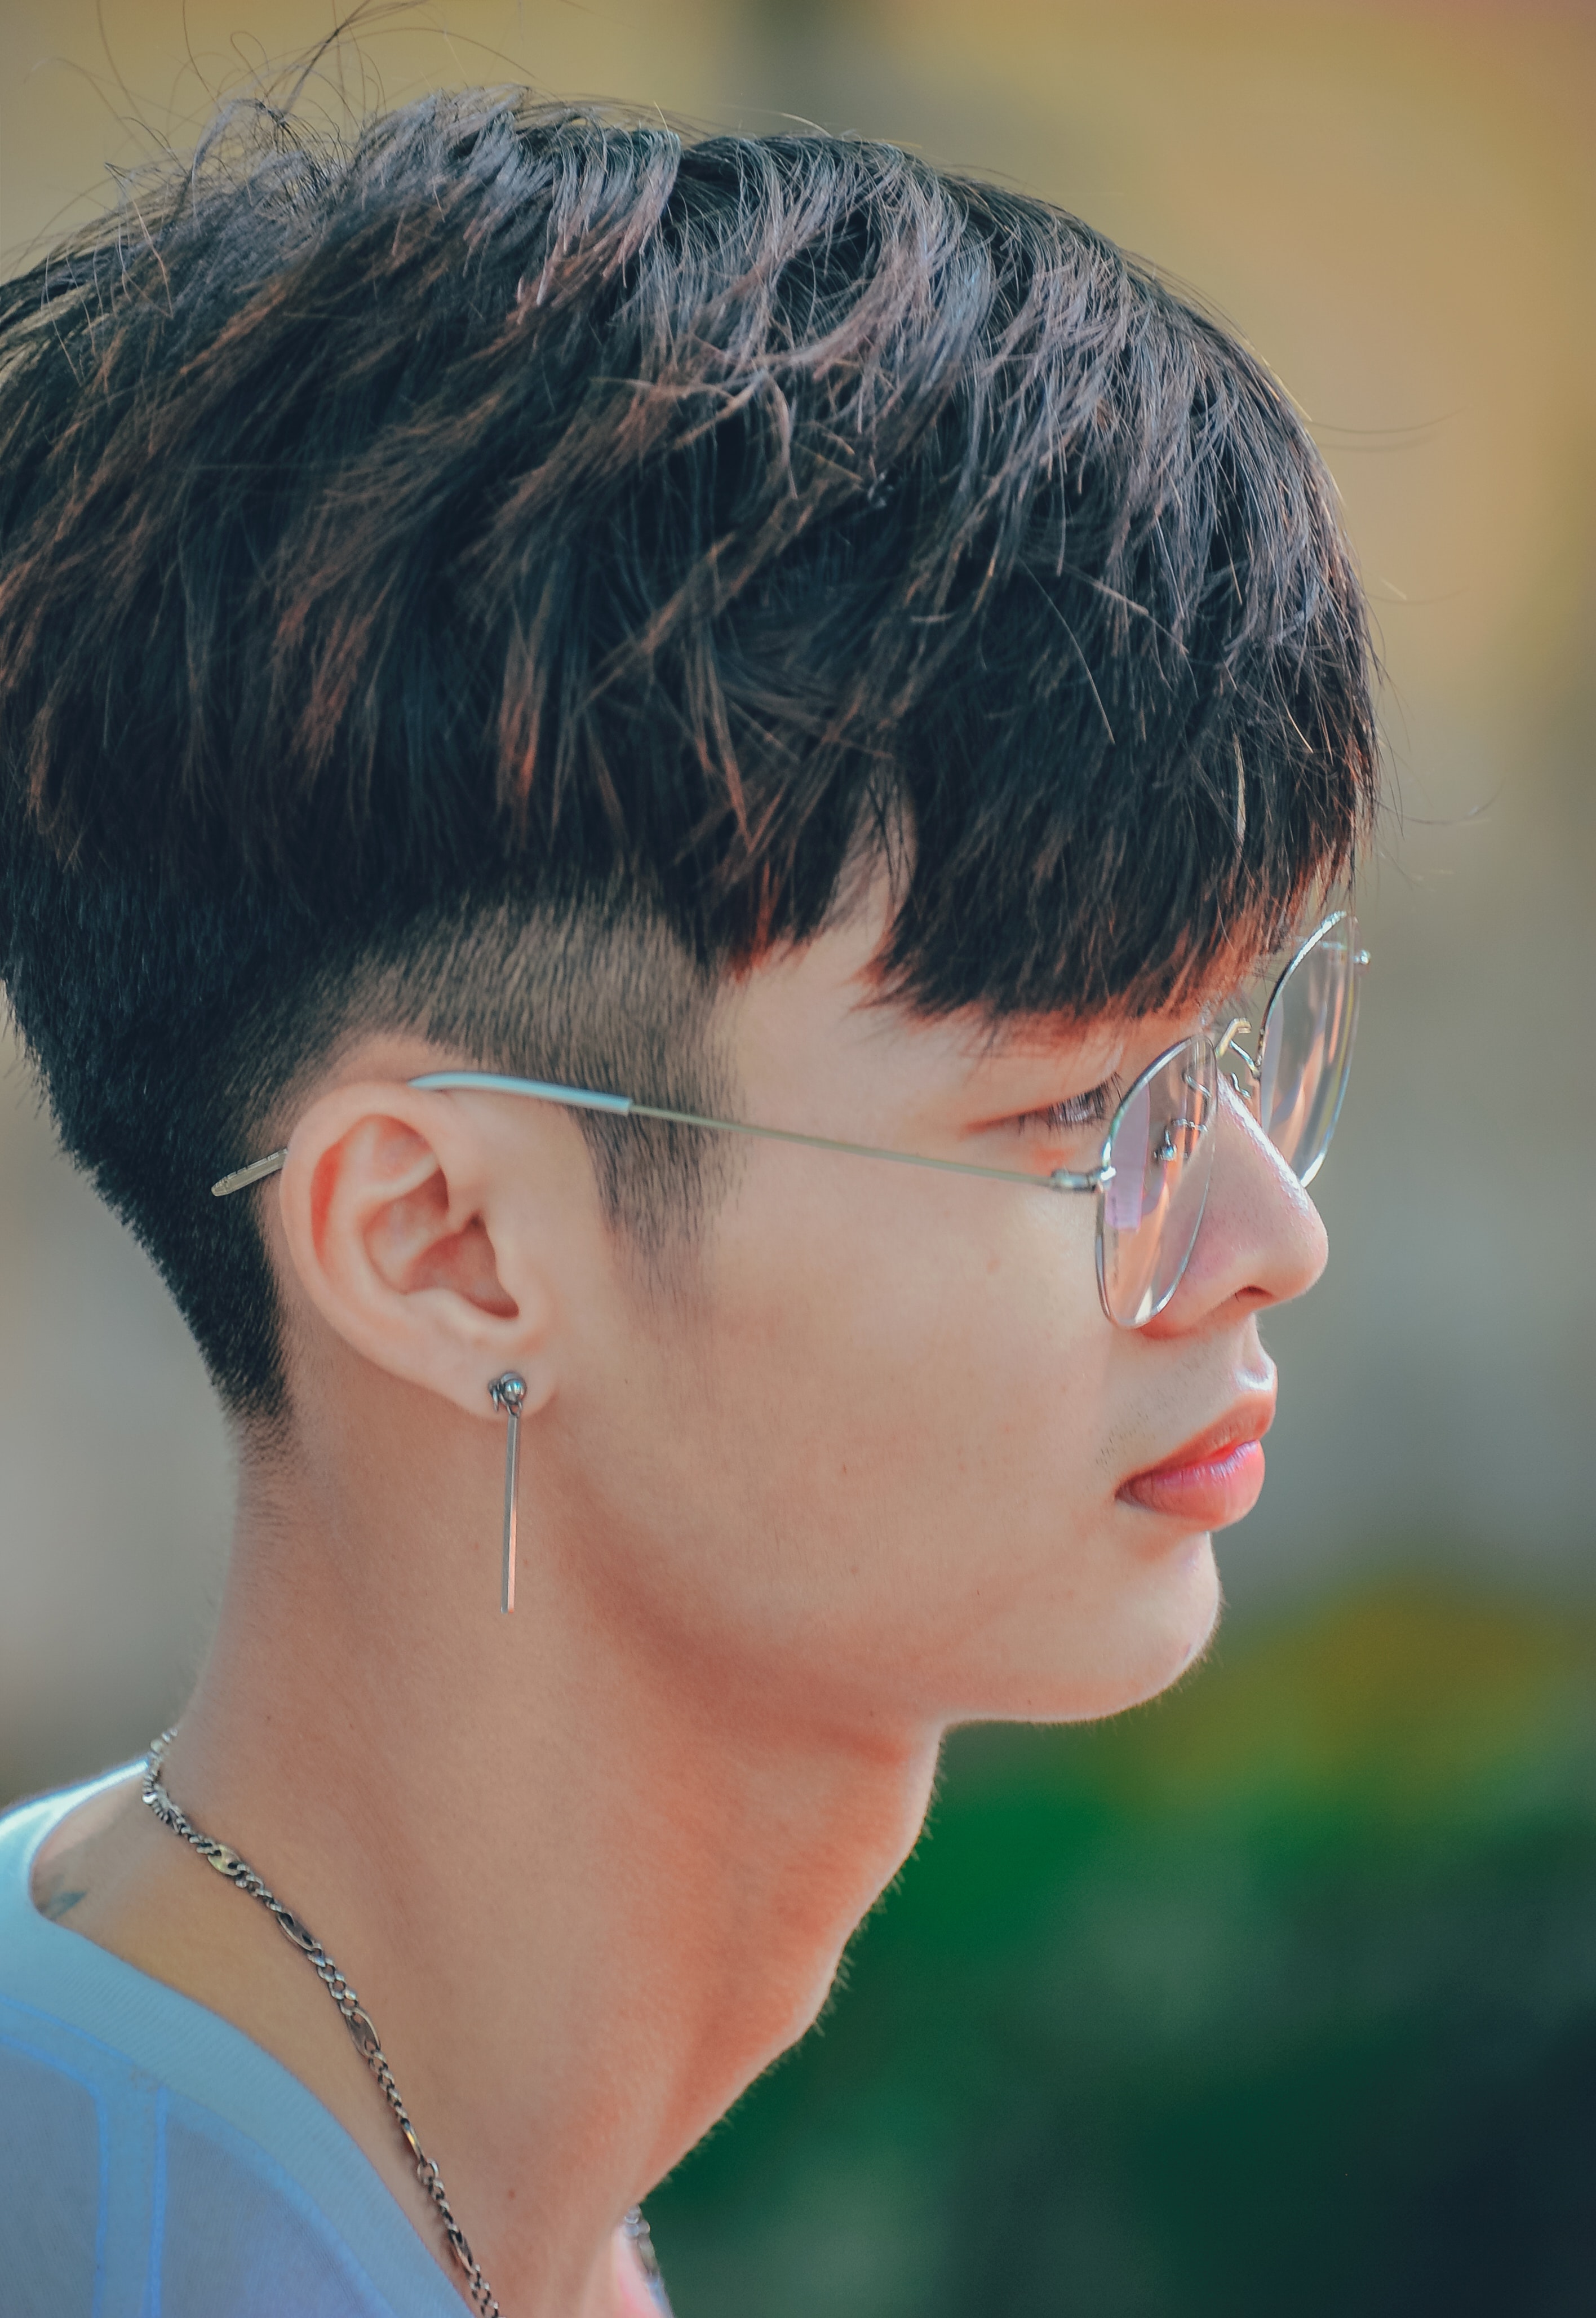
hair, face, chin, hairstyle, ear, forehead, head, neck, eyebrow, nose, black hair, jaw, cheek, human, cool, glasses, crop, eyewear, pixie cut, brown hair, asymmetric cut, hair coloring